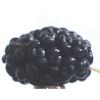
Label: Mulberry 1